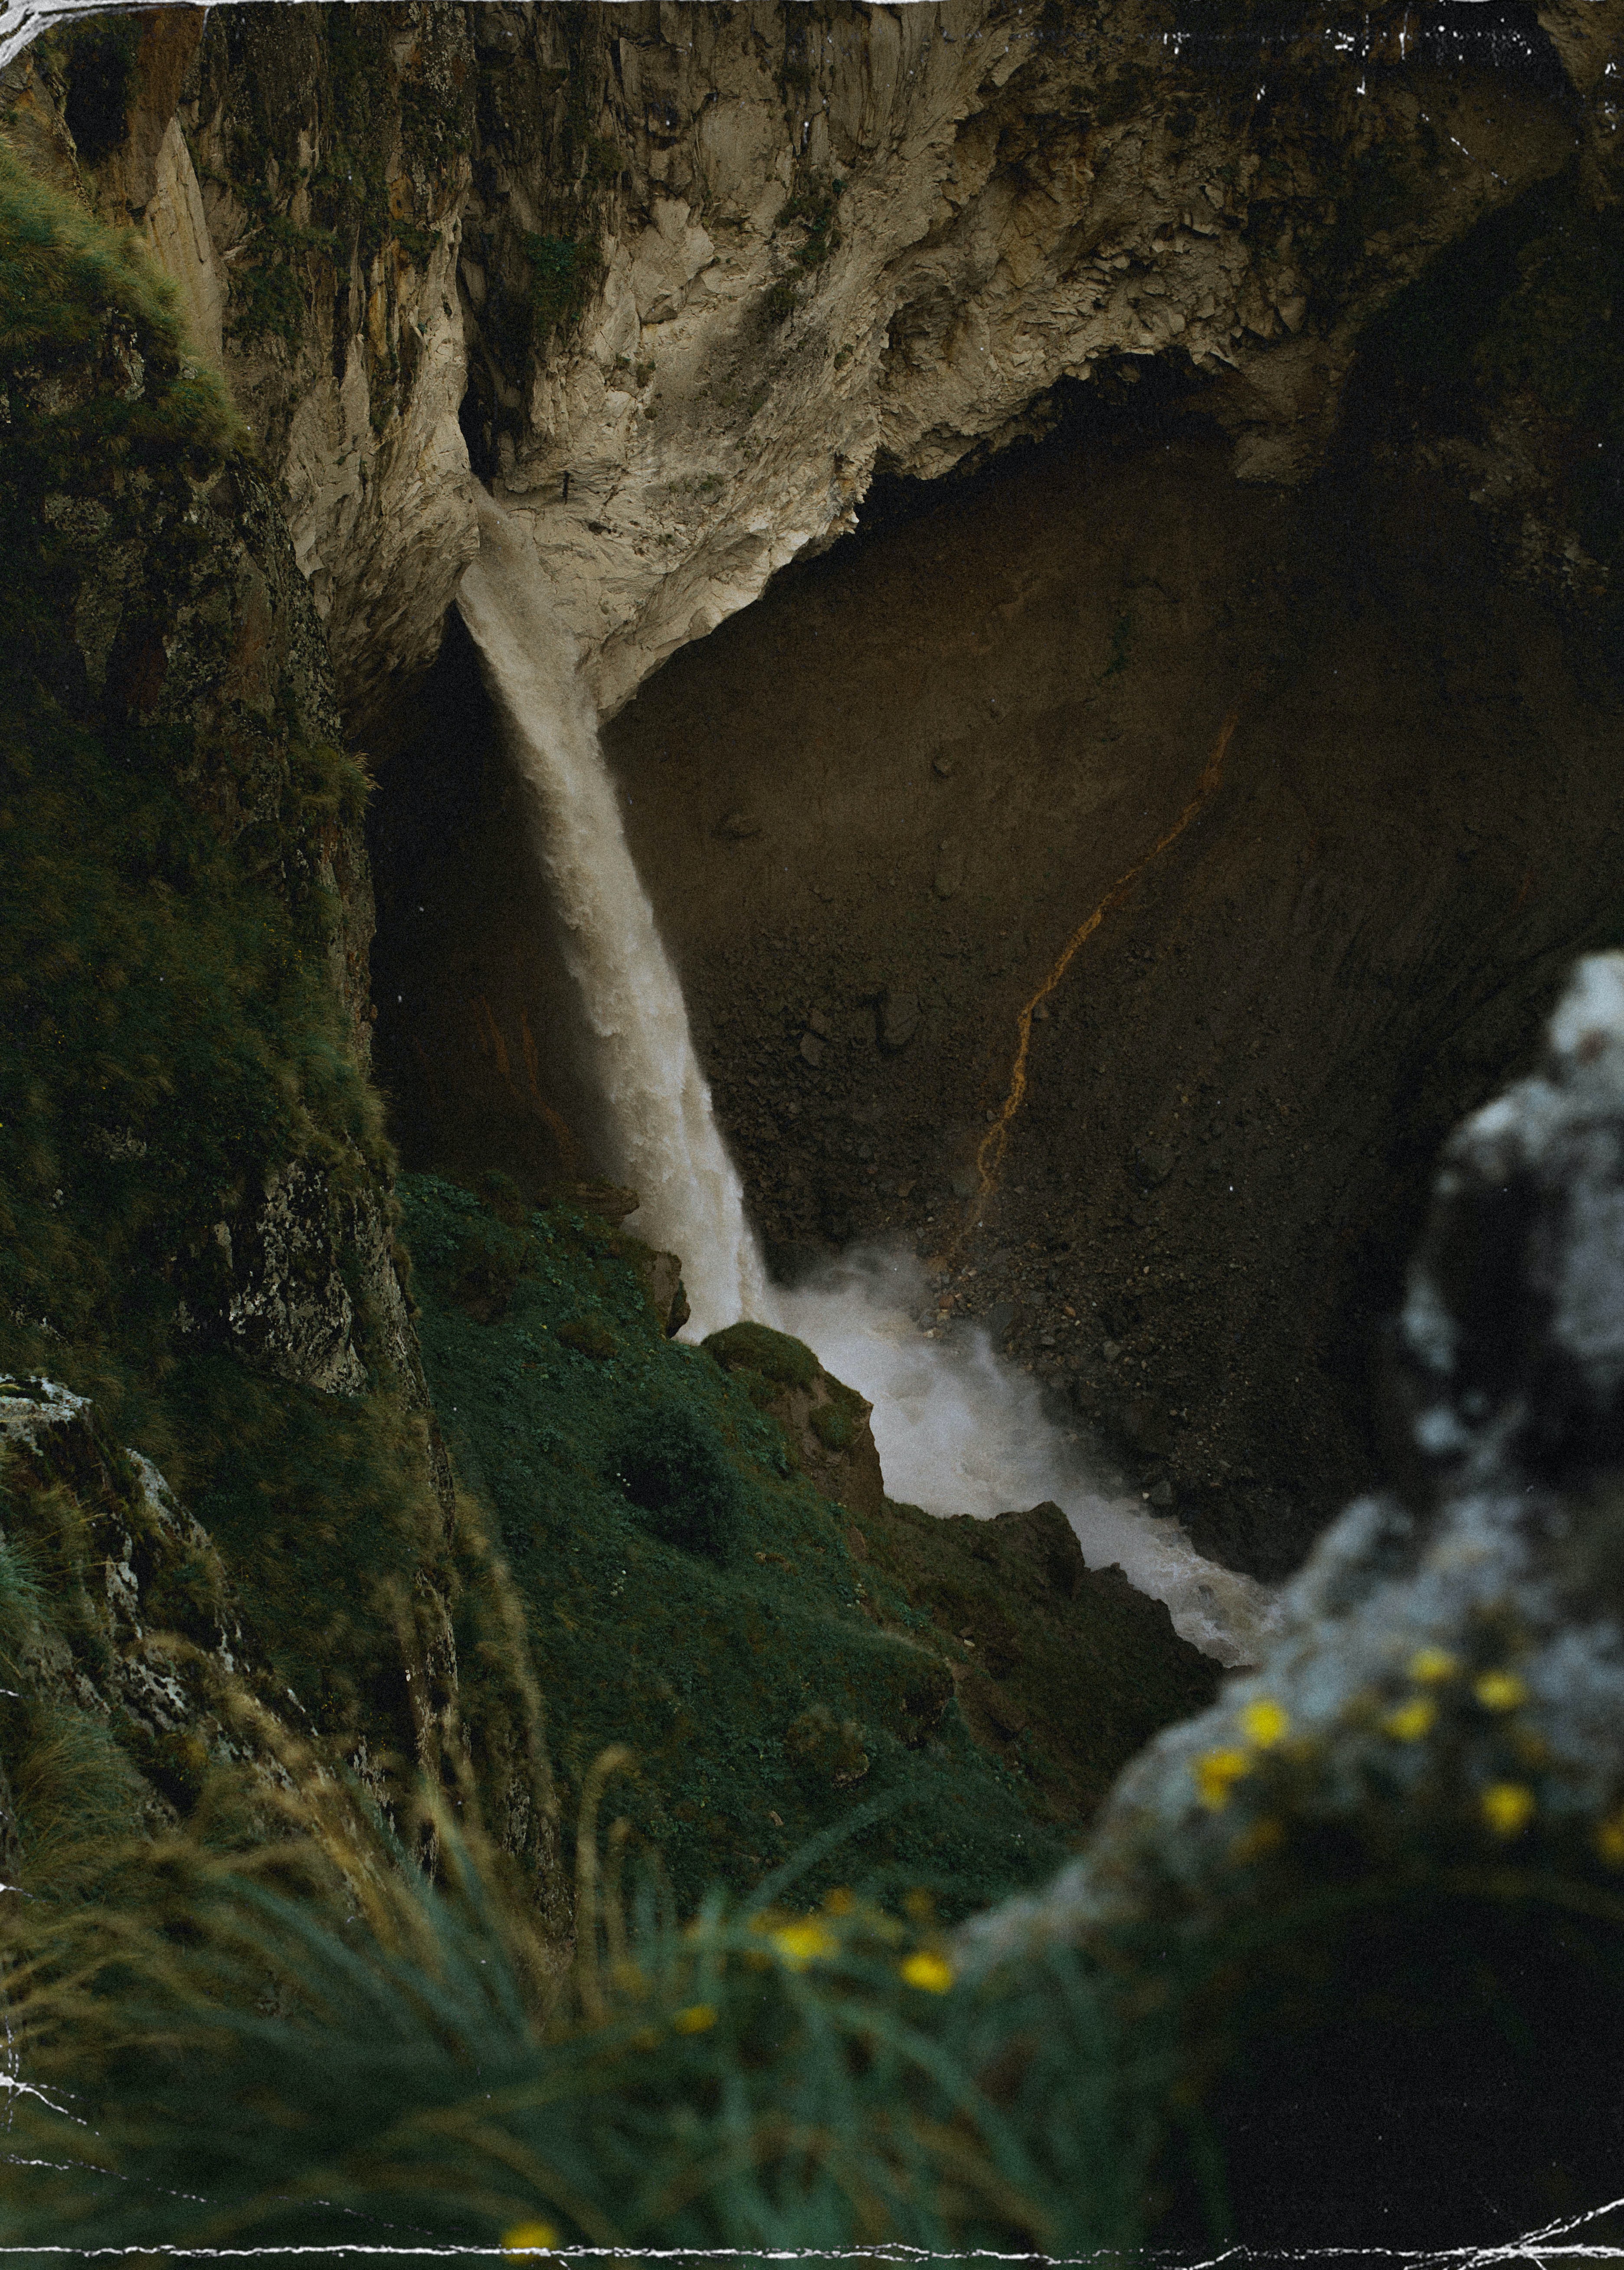
natural, water, natural landscape, waterfall, watercourse, bedrock, fluvial landforms of streams, chute, landscape, outcrop, spring, water feature, stream, geology, klippe, erosion, rock, fault, rapid, escarpment, natural arch, font, mountain river, arch, coast, wind wave, cliff, mineral spring, headland, wave, mountain, ravine, wadi, riparian zone, soil, tree